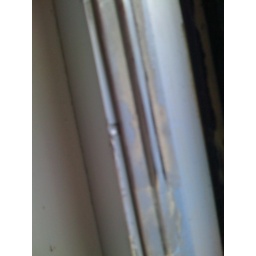
chipped window frame in master bedroom